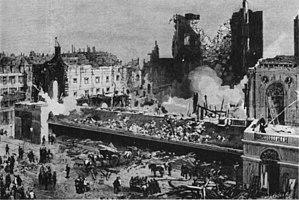
Cette page concerne l'année 1873 du calendrier grégorien.
Cet article propose une chronologie des grands incendies, soit une classification historique des incendies notables partout dans le monde, par leur taille ou leur importance pour les différents peuples historiques qui se sont succédé. Seuls les incendies historiques documentés y sont recensés, bien que les détails puissent souvent être manquants.